22nd (Service) Battalion, Royal Fusiliers (Kensington)

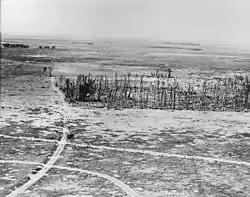
Oppy Wood from the air

The recruits assembled at the White City exhibition grounds in Hammersmith. Drill was carried out at Wormwood Scrubs. Training was hindered by the same shortages of weapons, equipment and instructors as the other Kitchener battalions, although the Kensingtons were able to place contracts with local firms such as Harrods, Lillywhites and Derry & Toms, and its men were clothed in khaki service dress while many other units had to make do with temporary blue uniforms. White City became so crowded, with troops of the Territorial Force (TF) also using the site, that on 27 October the Kensington battalion moved to Roffey Park at Horsham, Sussex, with the men billeted in local homes until huts could be built. Drill was carried out in Denne Park and manoeuvres at Plummers Plain and Mannings Heath. E Company was formed at Roffey as the battalion reserve company, later joined by F Company.